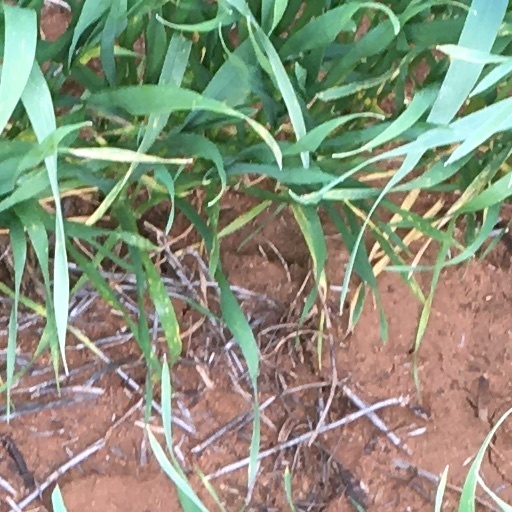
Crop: wheat